Misogyny

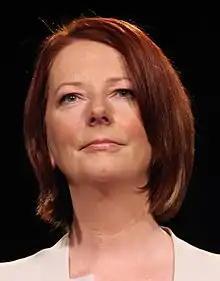
Julia Gillard

Cicero reports that Greek philosophers considered misogyny to be caused by gynophobia, a fear of women.